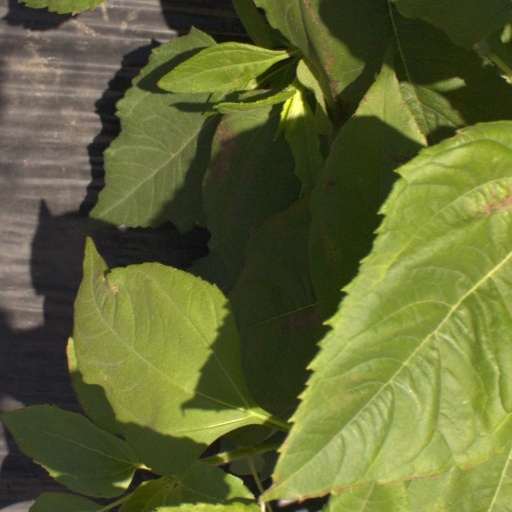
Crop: Jerusalem artichoke